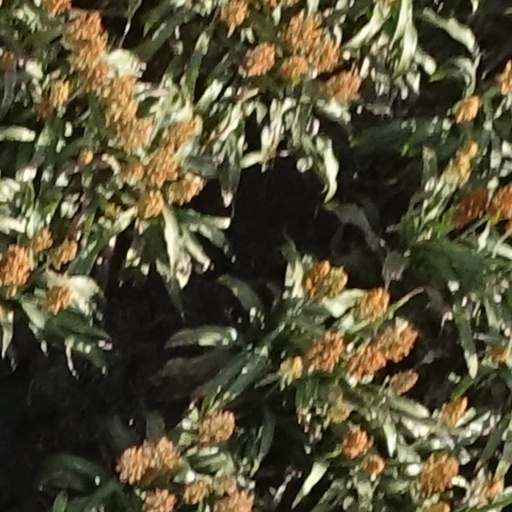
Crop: sorghum